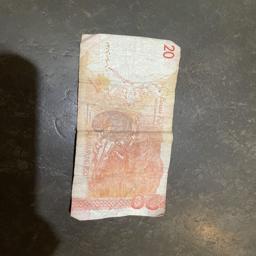
Label: 20_Old_Back